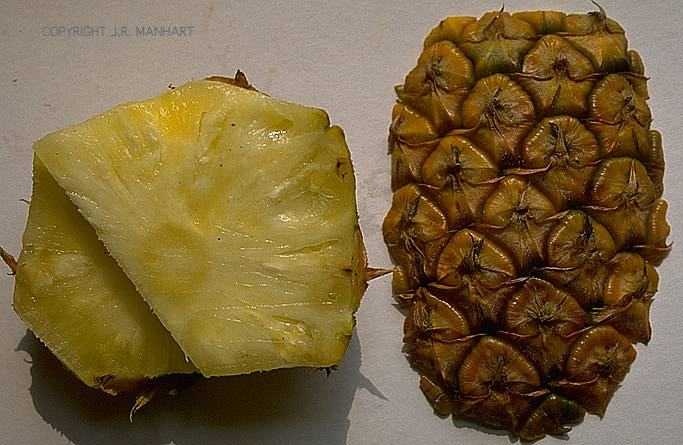
Label: Pineapple